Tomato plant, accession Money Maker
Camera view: vertical (180 deg); turntable rotation: 240 degrees
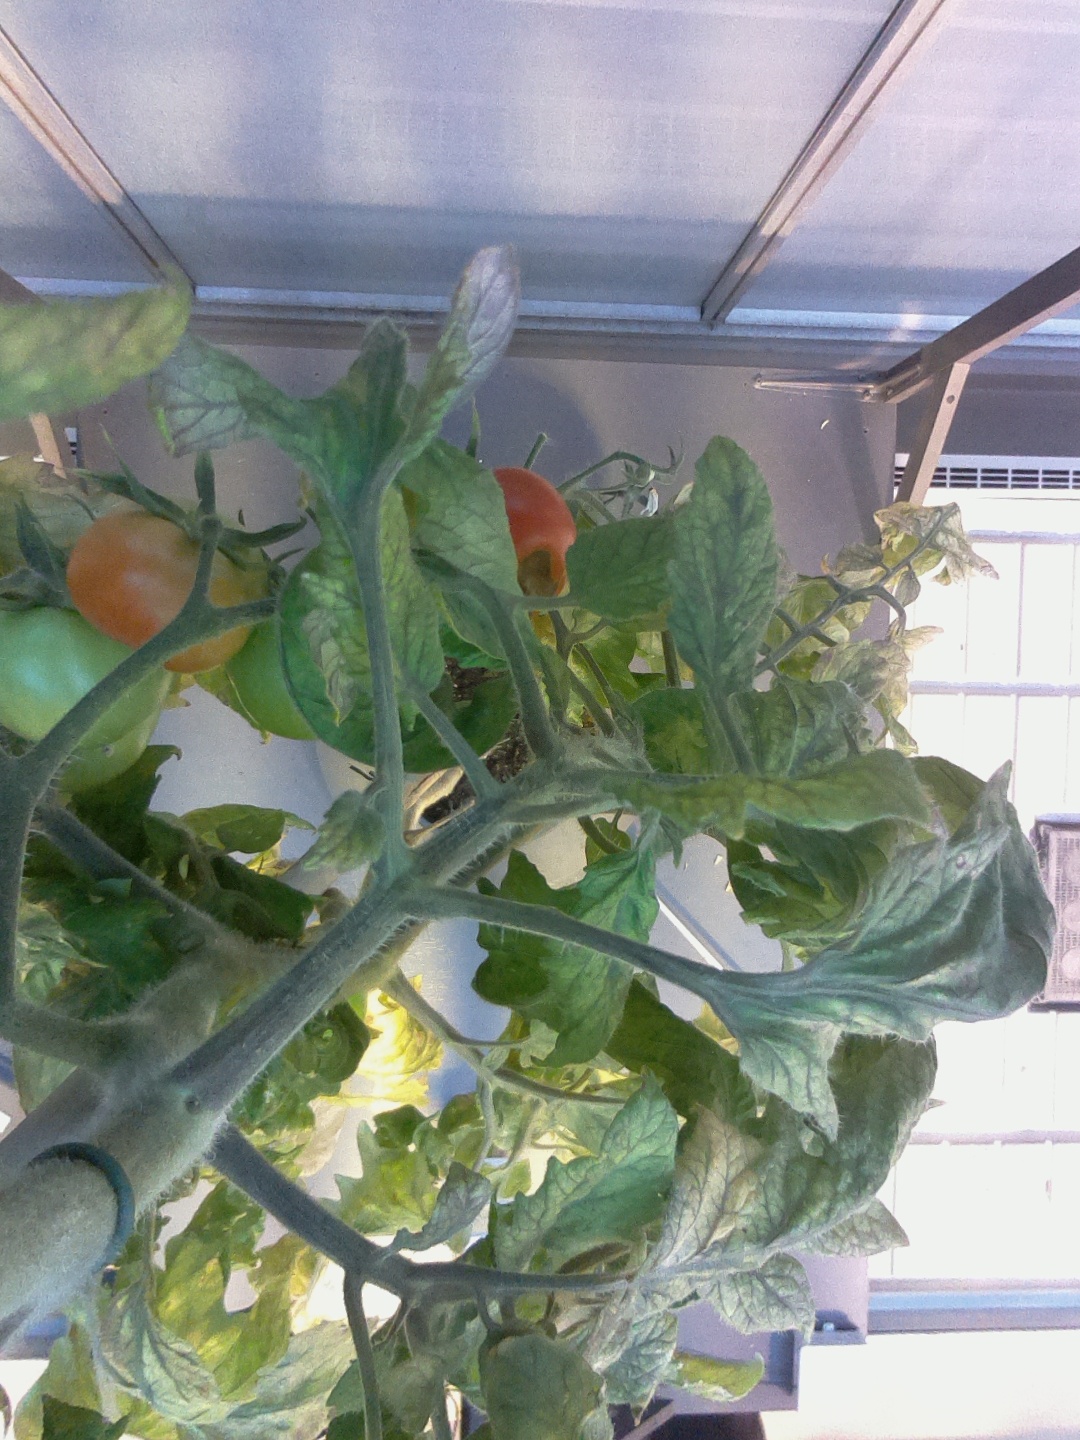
BBCH growth stage 82: 20%-30% of fruits show typical fully ripe color